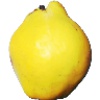
Label: quince